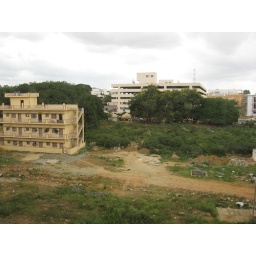
The view off the Infosys campus from a window in the ECC, showing the Infosys car park and an apartment building.